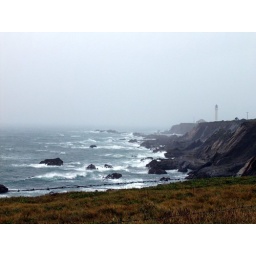
Point Arena Lighthouse, from a distance. (Taken out the rolled-down car window in the rain.)